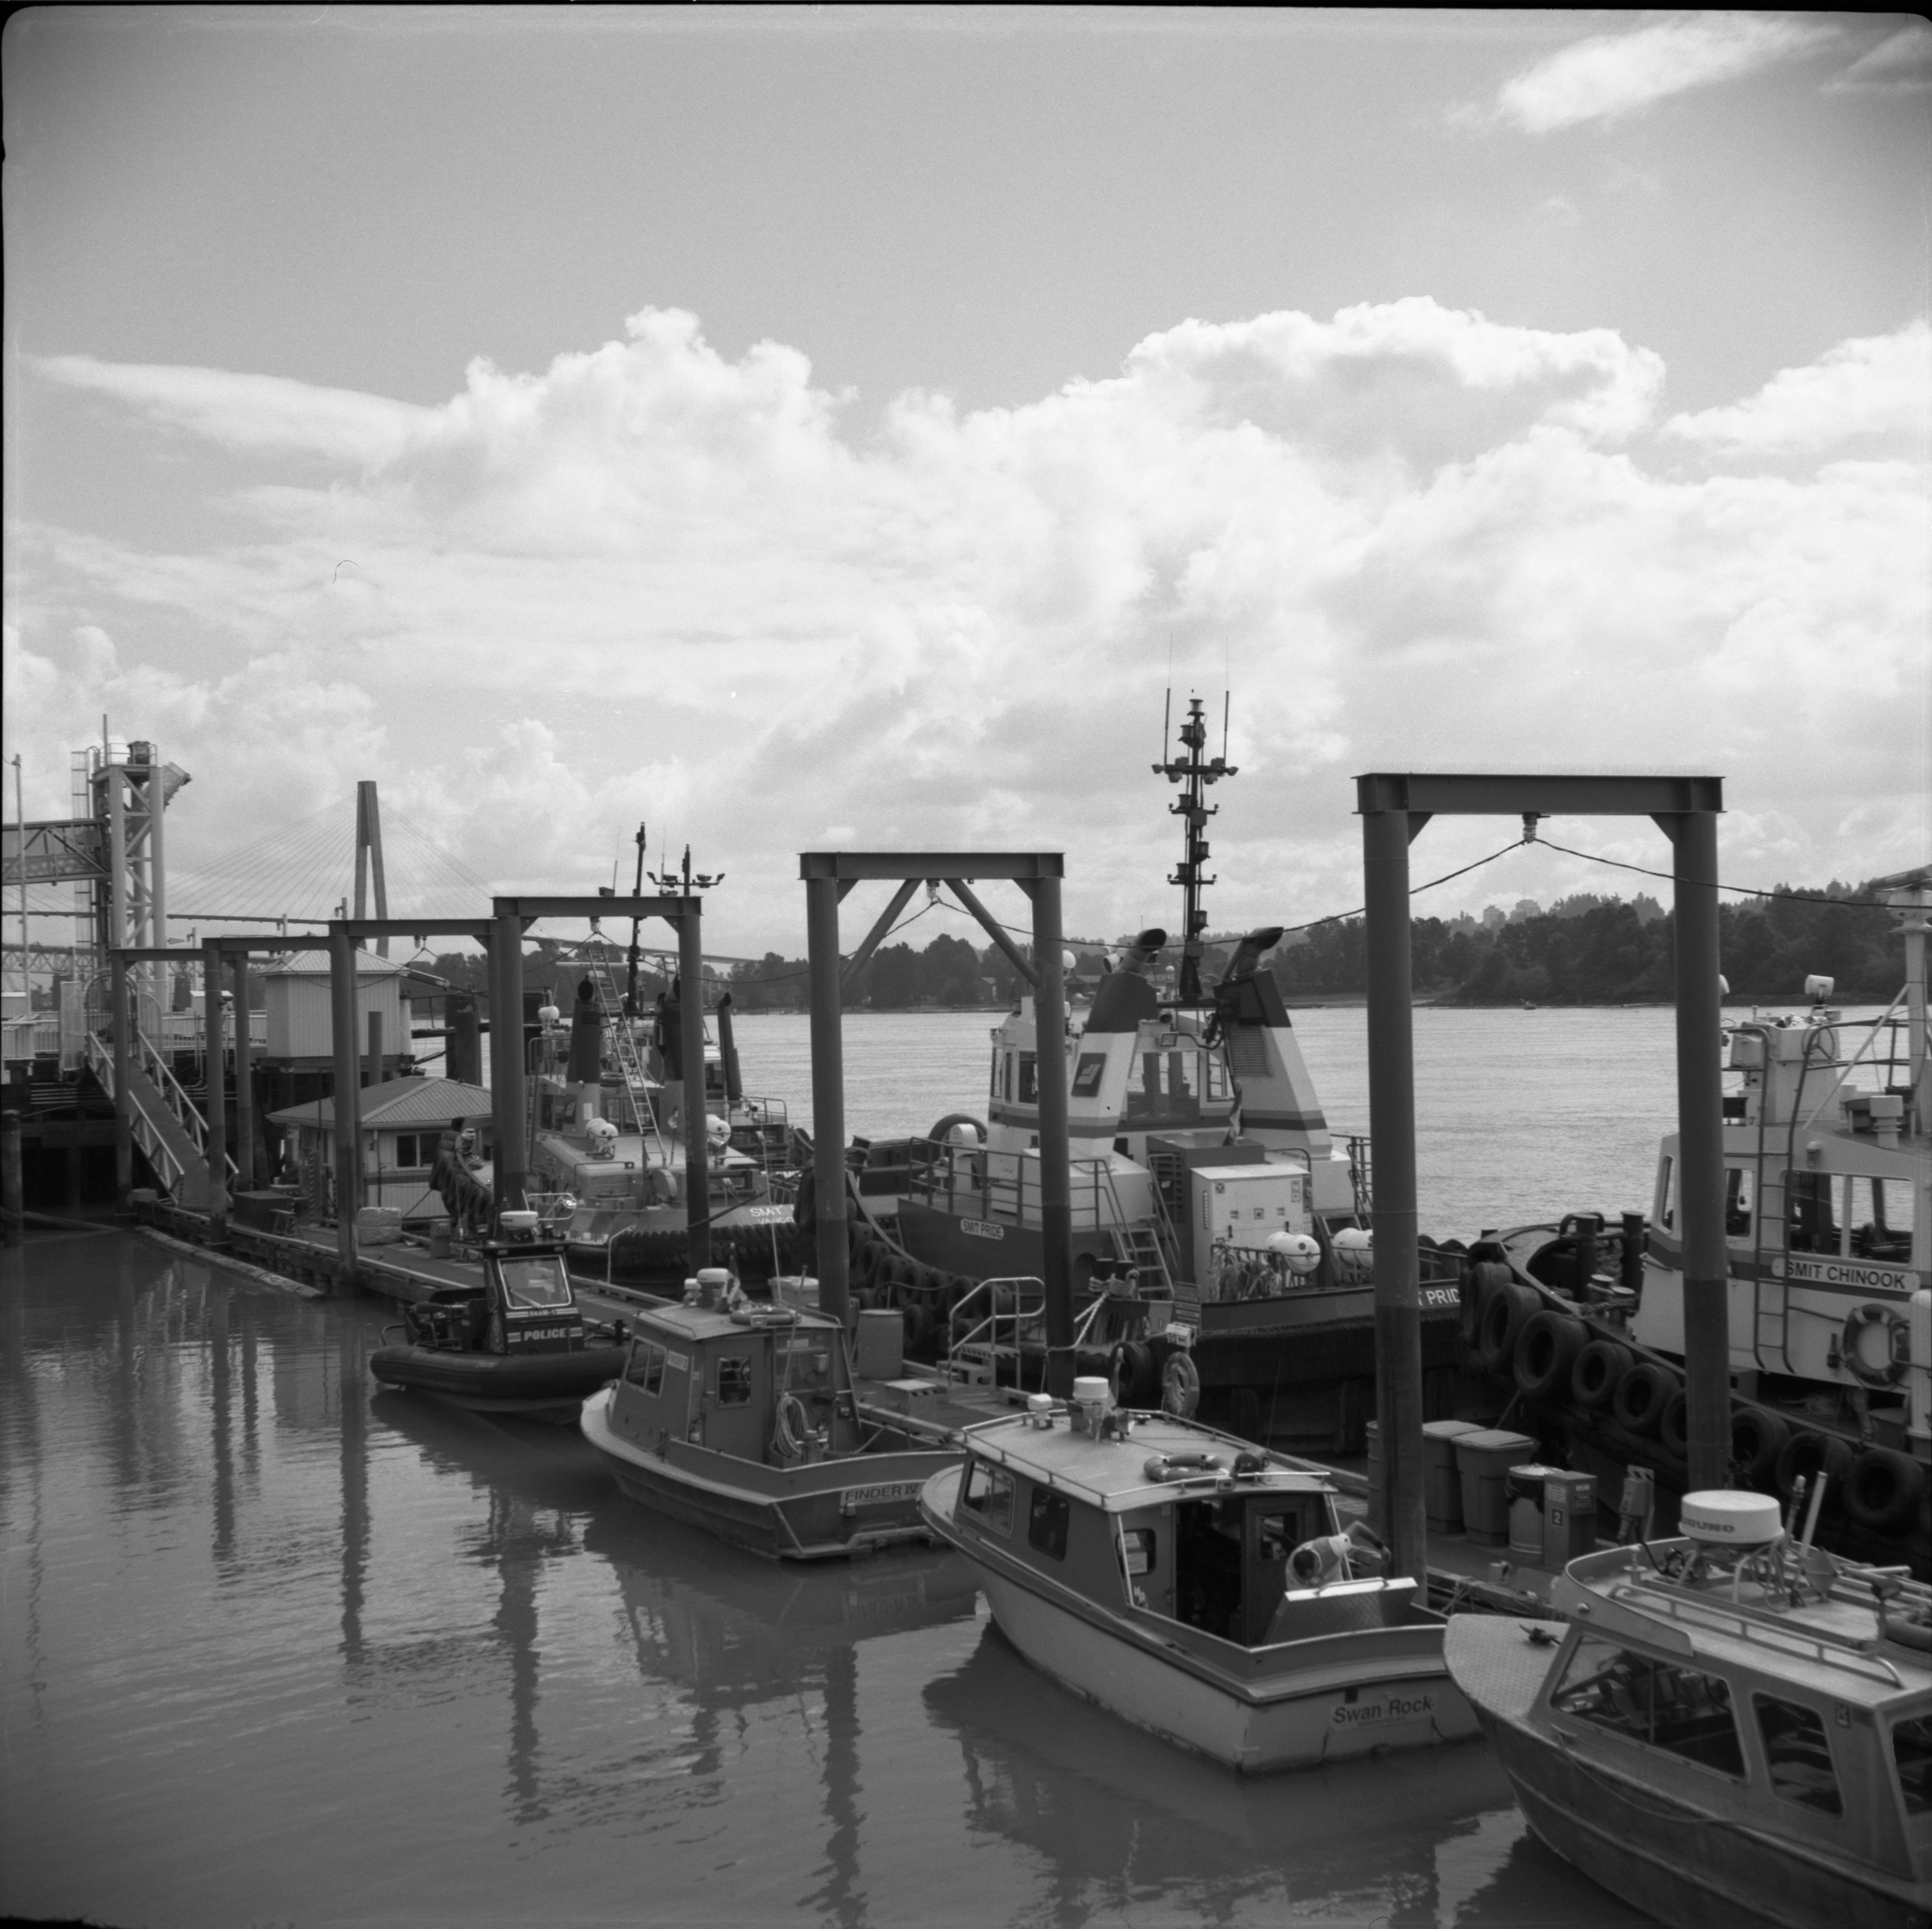
dock, black and white, boat, bridge, river, vehicle, monochrome, boats, 120, boatdock, tugboat, watercraft, mediumformat, kodaktmax400, frankasolidaiie, fraserriver, suspensioncables, monochrome photography